Early driver training in France

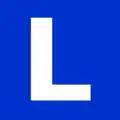
Symbol of accompanied driving in Switzerland.

In Canada, it is possible to obtain a learner's permit that allows driving a passenger vehicle under the supervision of someone who has held their license for at least two years.